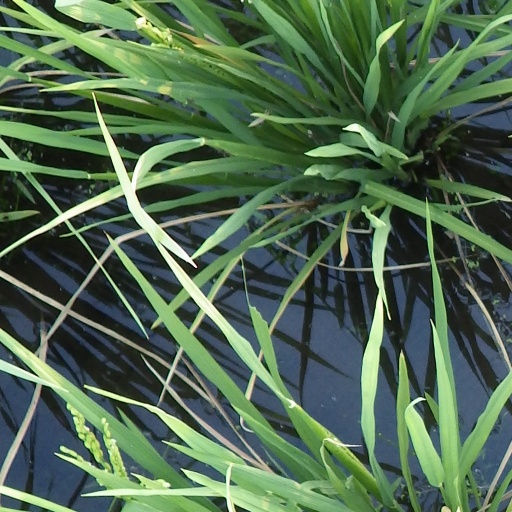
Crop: rice